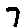
Label: 7